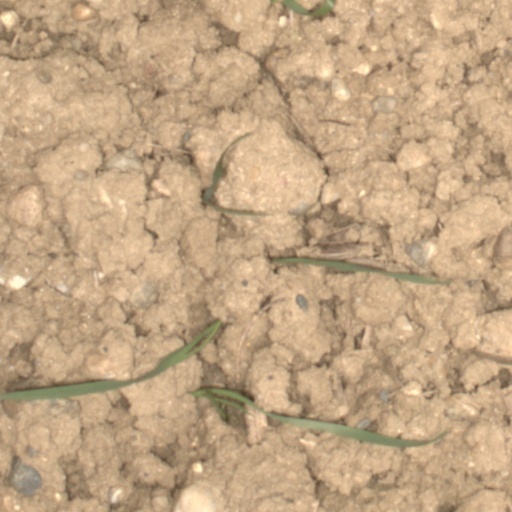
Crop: wheat